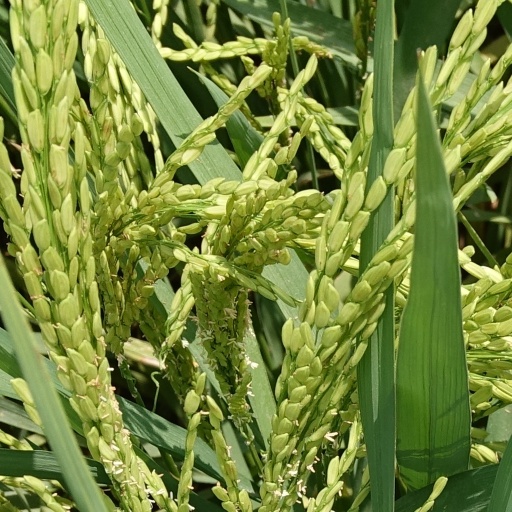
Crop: rice